Kita-Koshigaya Station

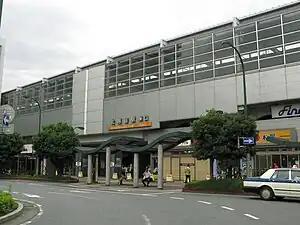
Kita-Koshigaya Station east side in June 2012

is a passenger railway station located in the city of Koshigaya, Saitama, Japan, operated by the private railway operator Tōbu Railway.